Akinetic mutism

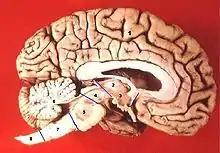
The mesencephalic form of akinetic mutism occurs in the midbrain (4)

Akinetic mutism varies across all patients. Its form, intensity, and clinical features correspond more closely to its functional anatomy rather than to its pathology. However, akinetic mutism most often appears in two different forms: frontal and mesencephalic.